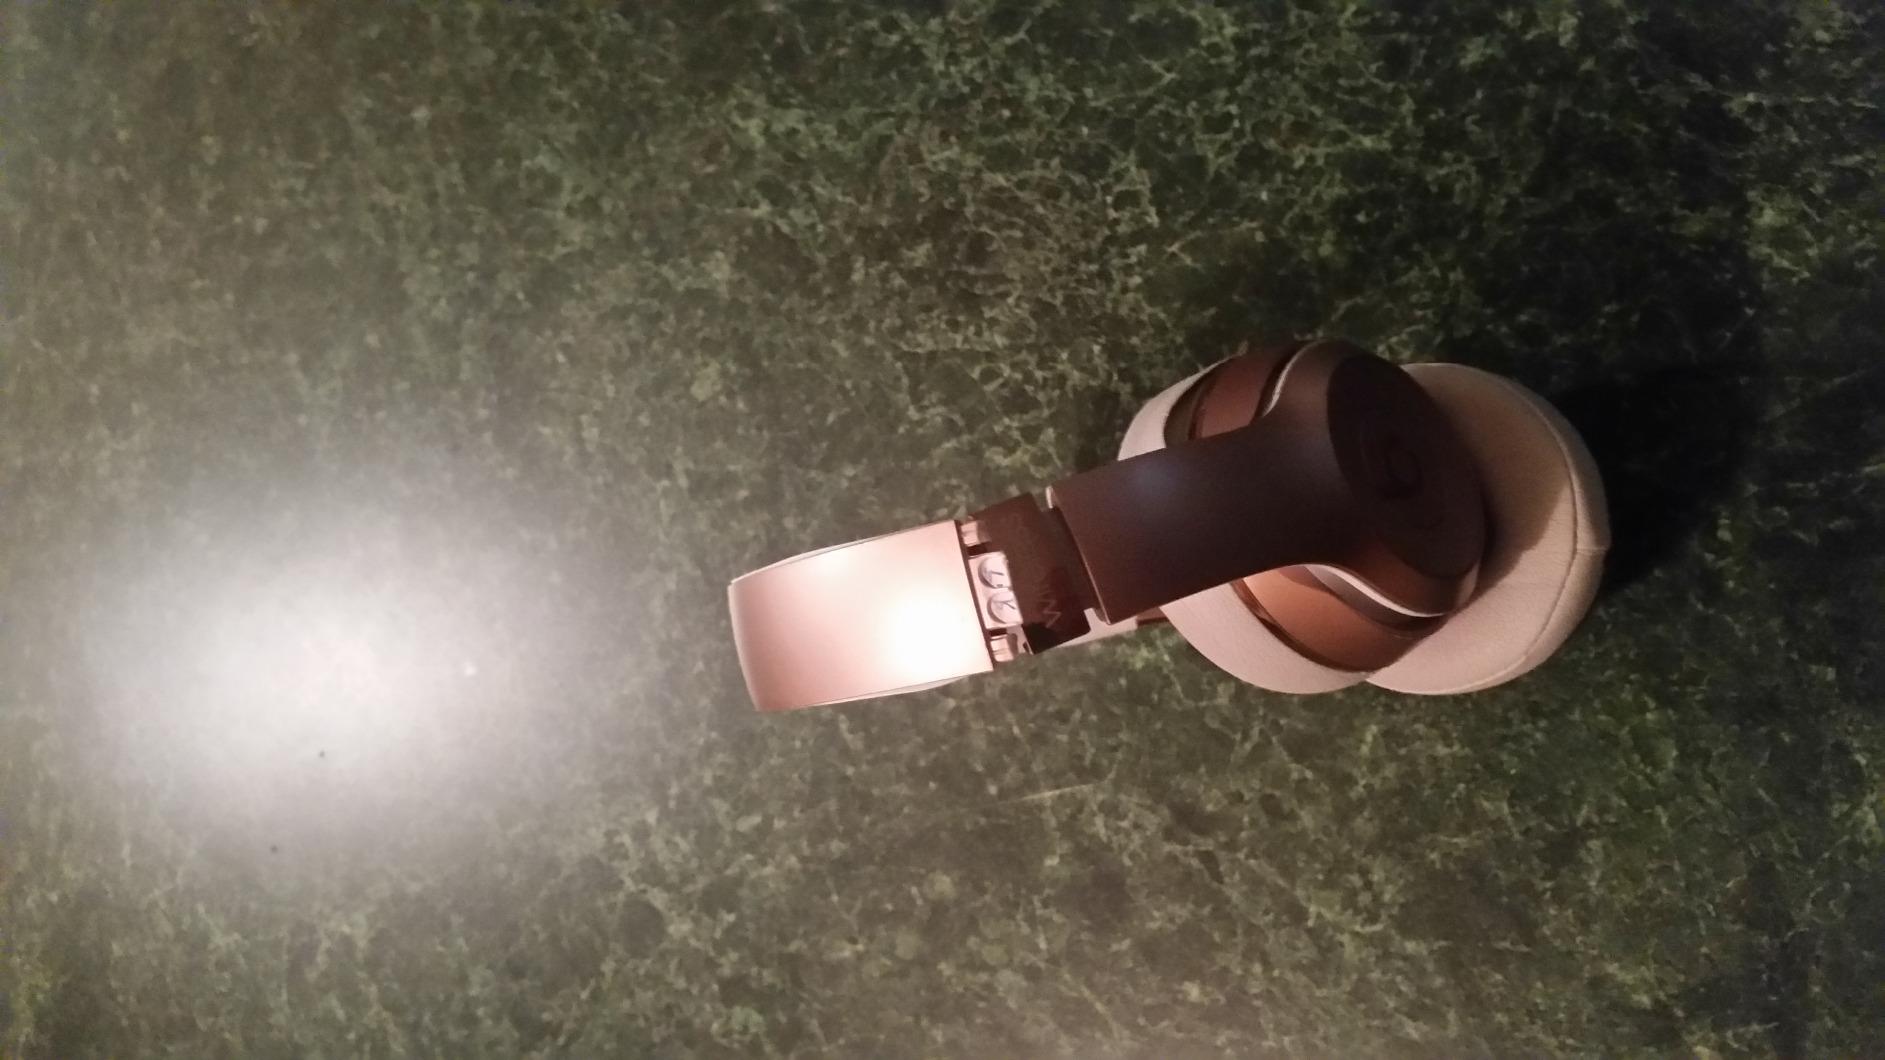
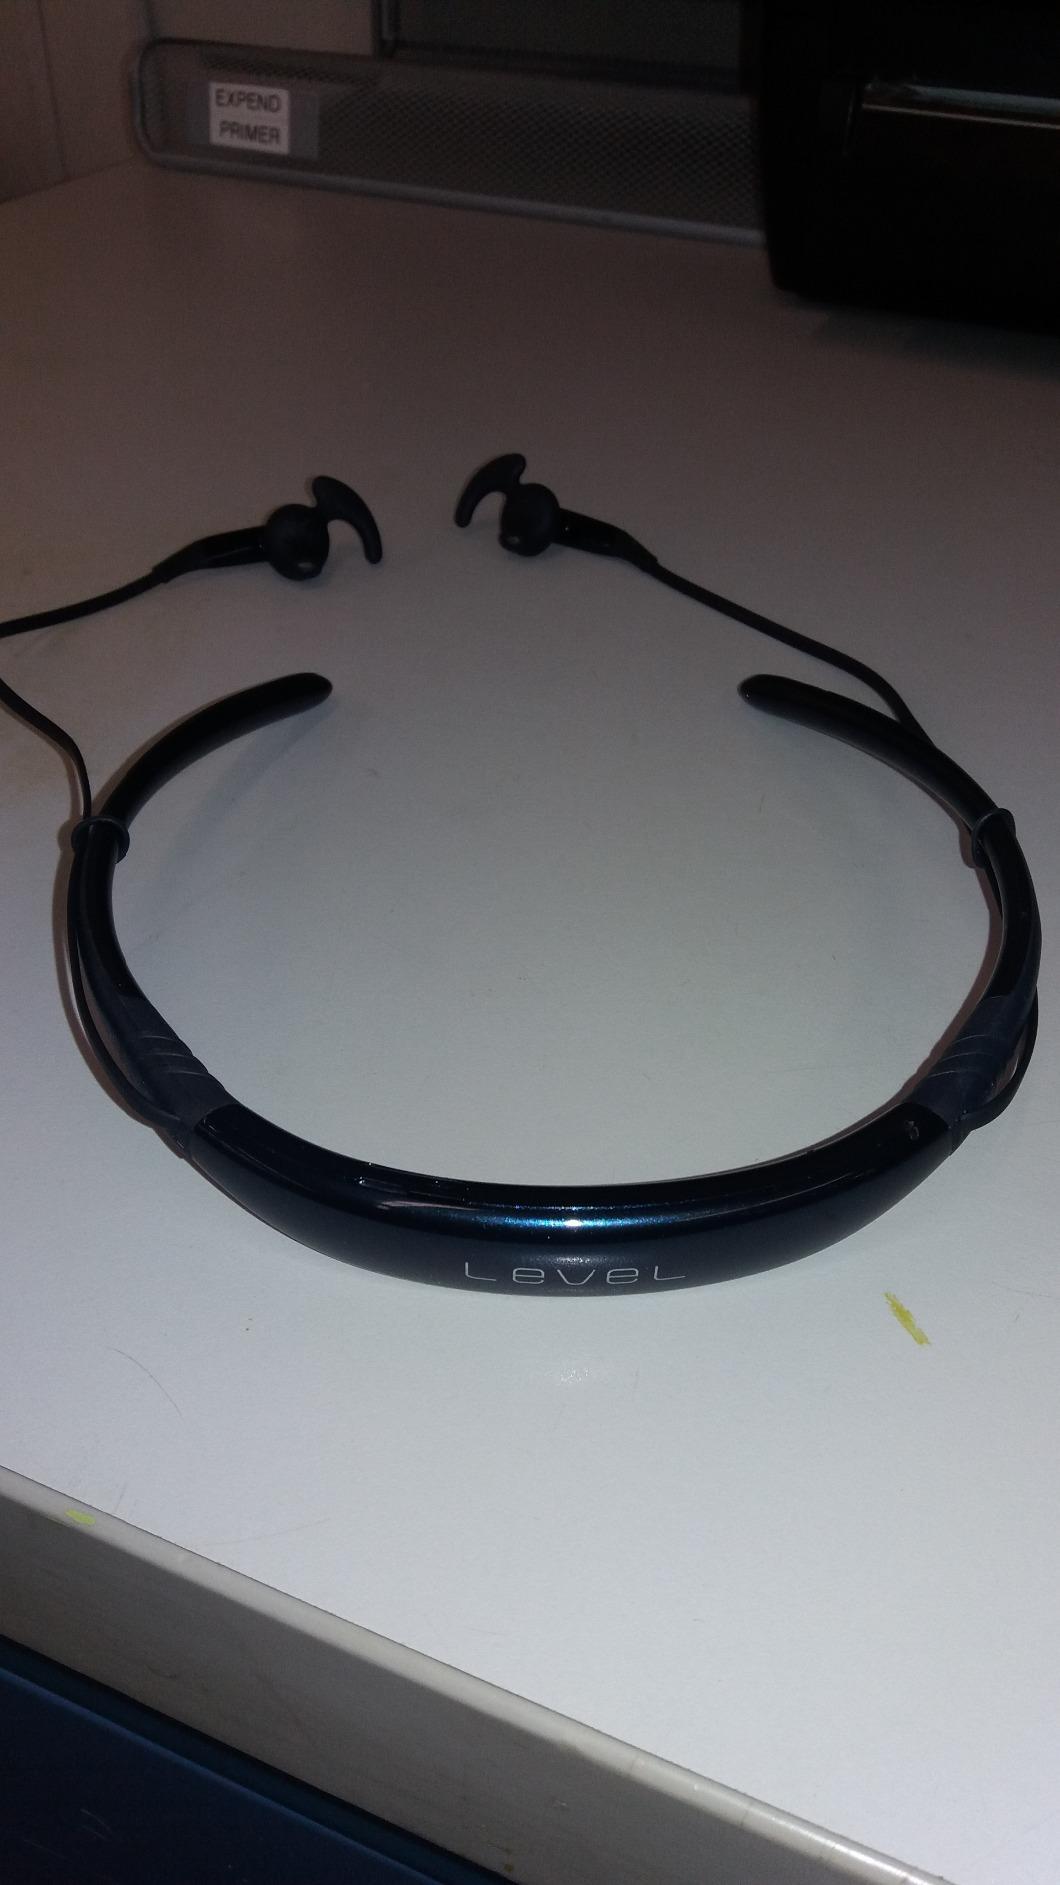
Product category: headphones
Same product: no